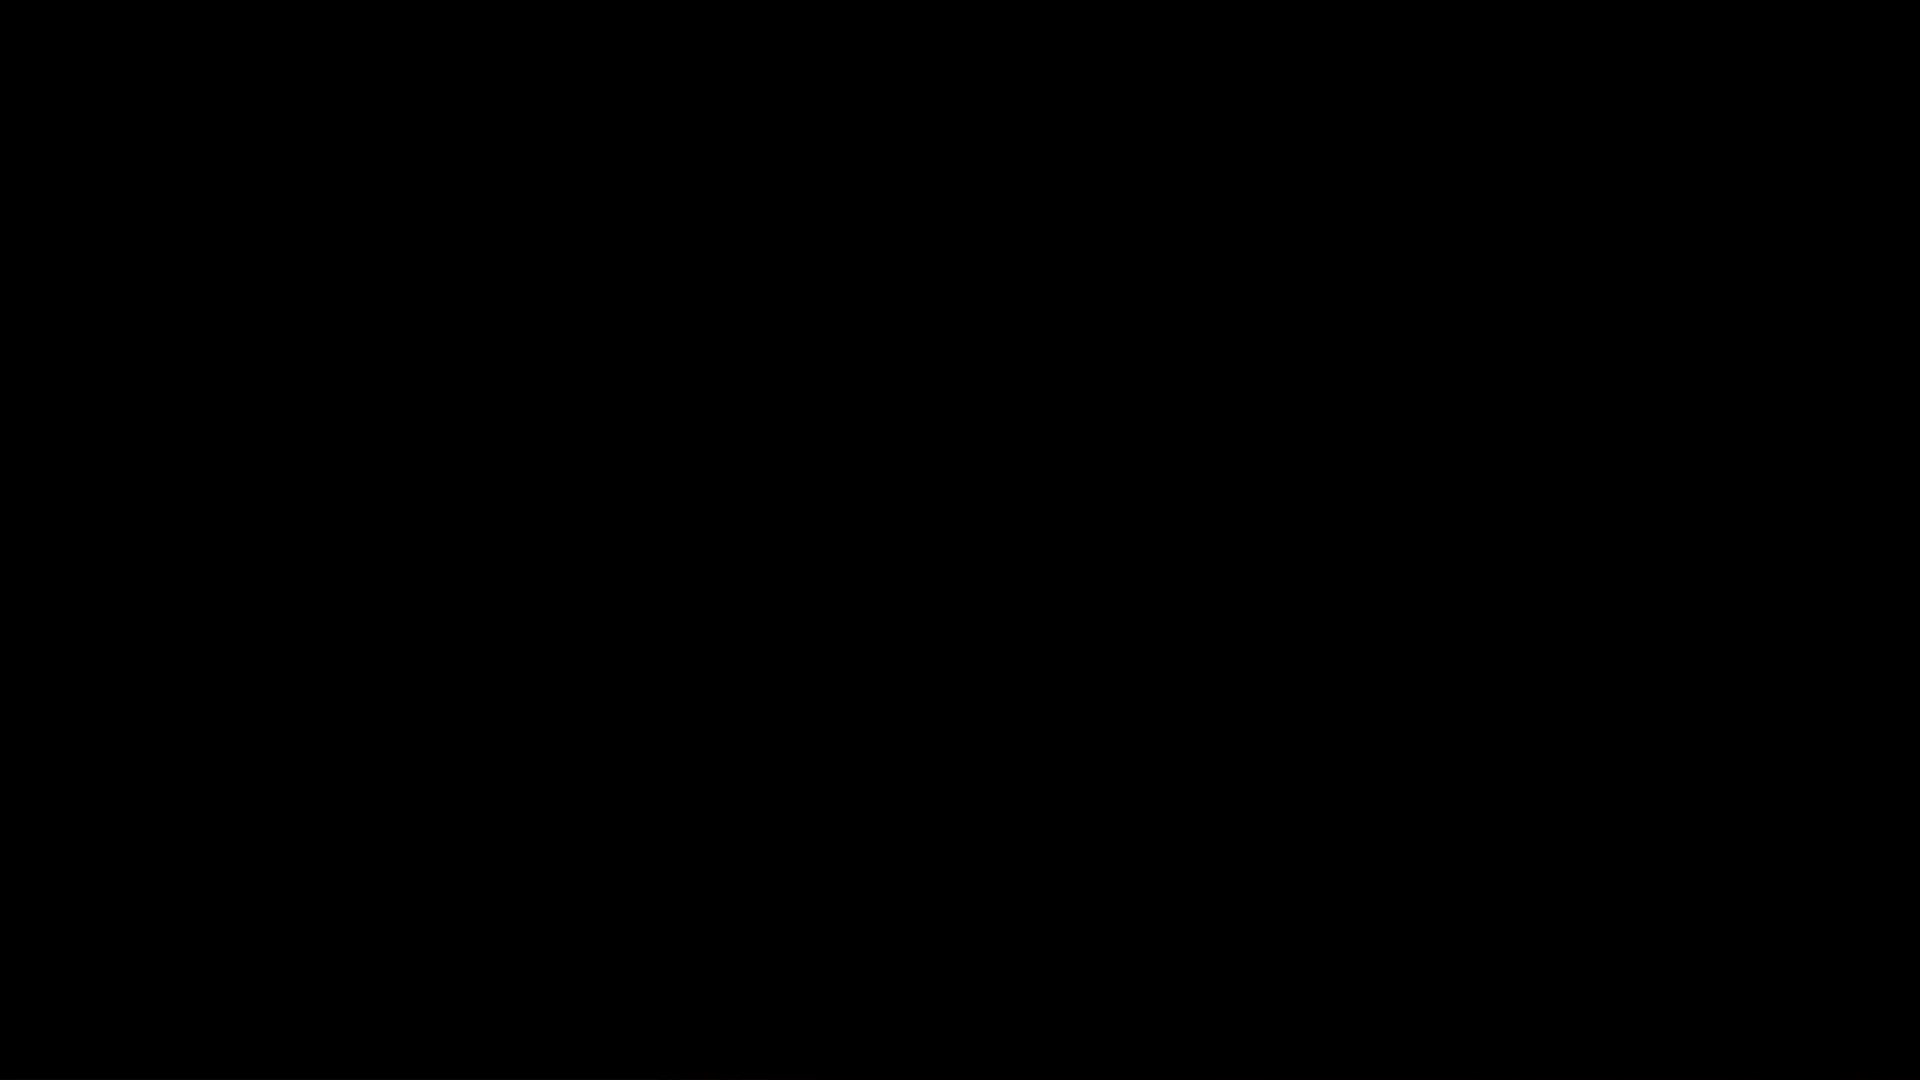
sunset, line, lens flare, font, video, santafe, nikond800e, lenticularclouds, screenshot, 120mm, 24120f4